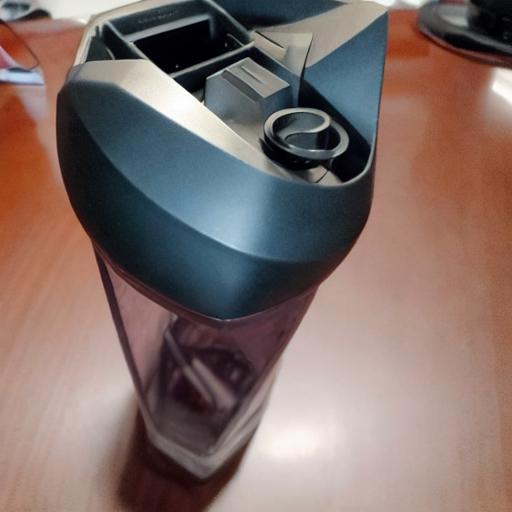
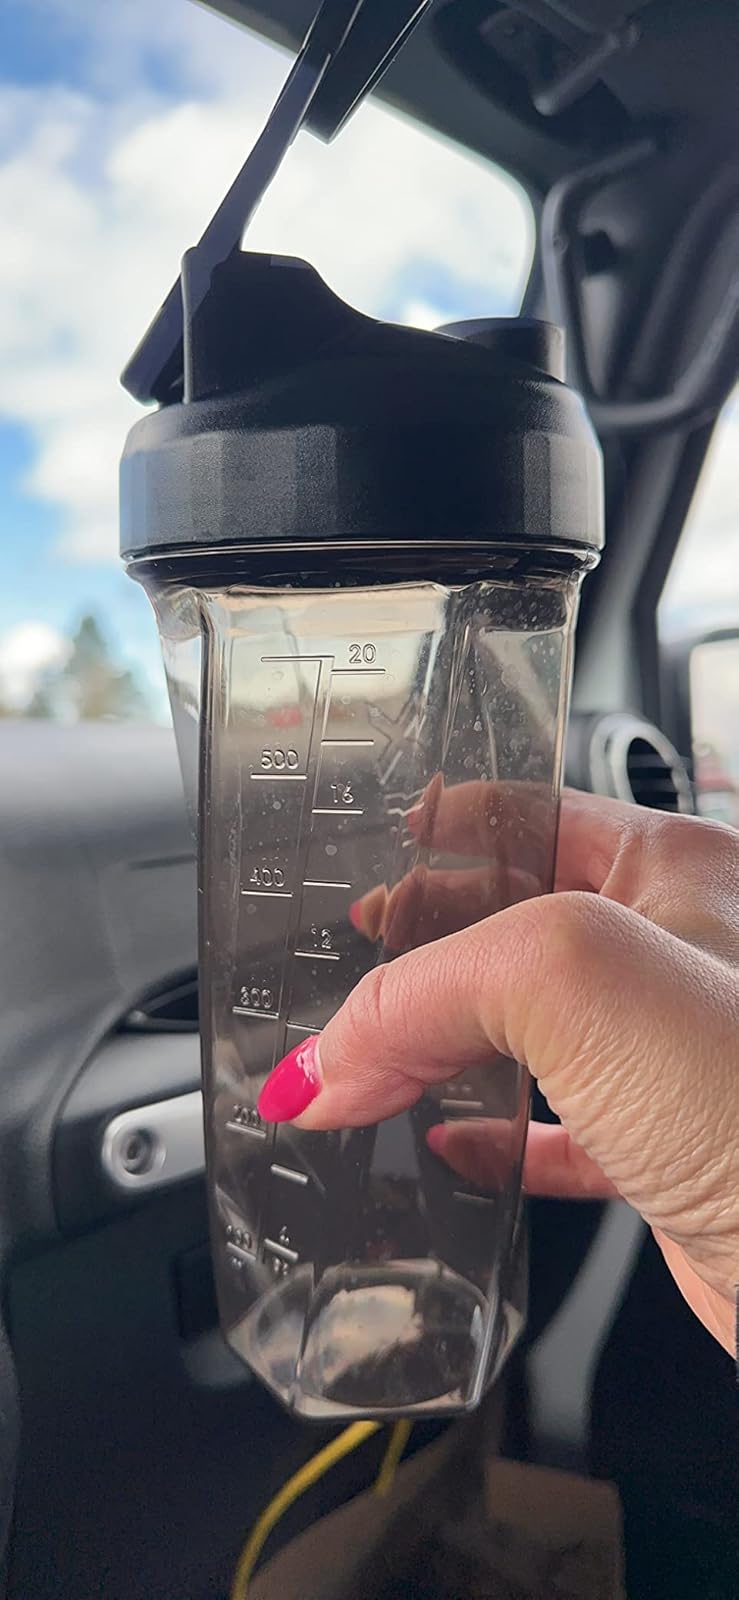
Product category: items_blender
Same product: no